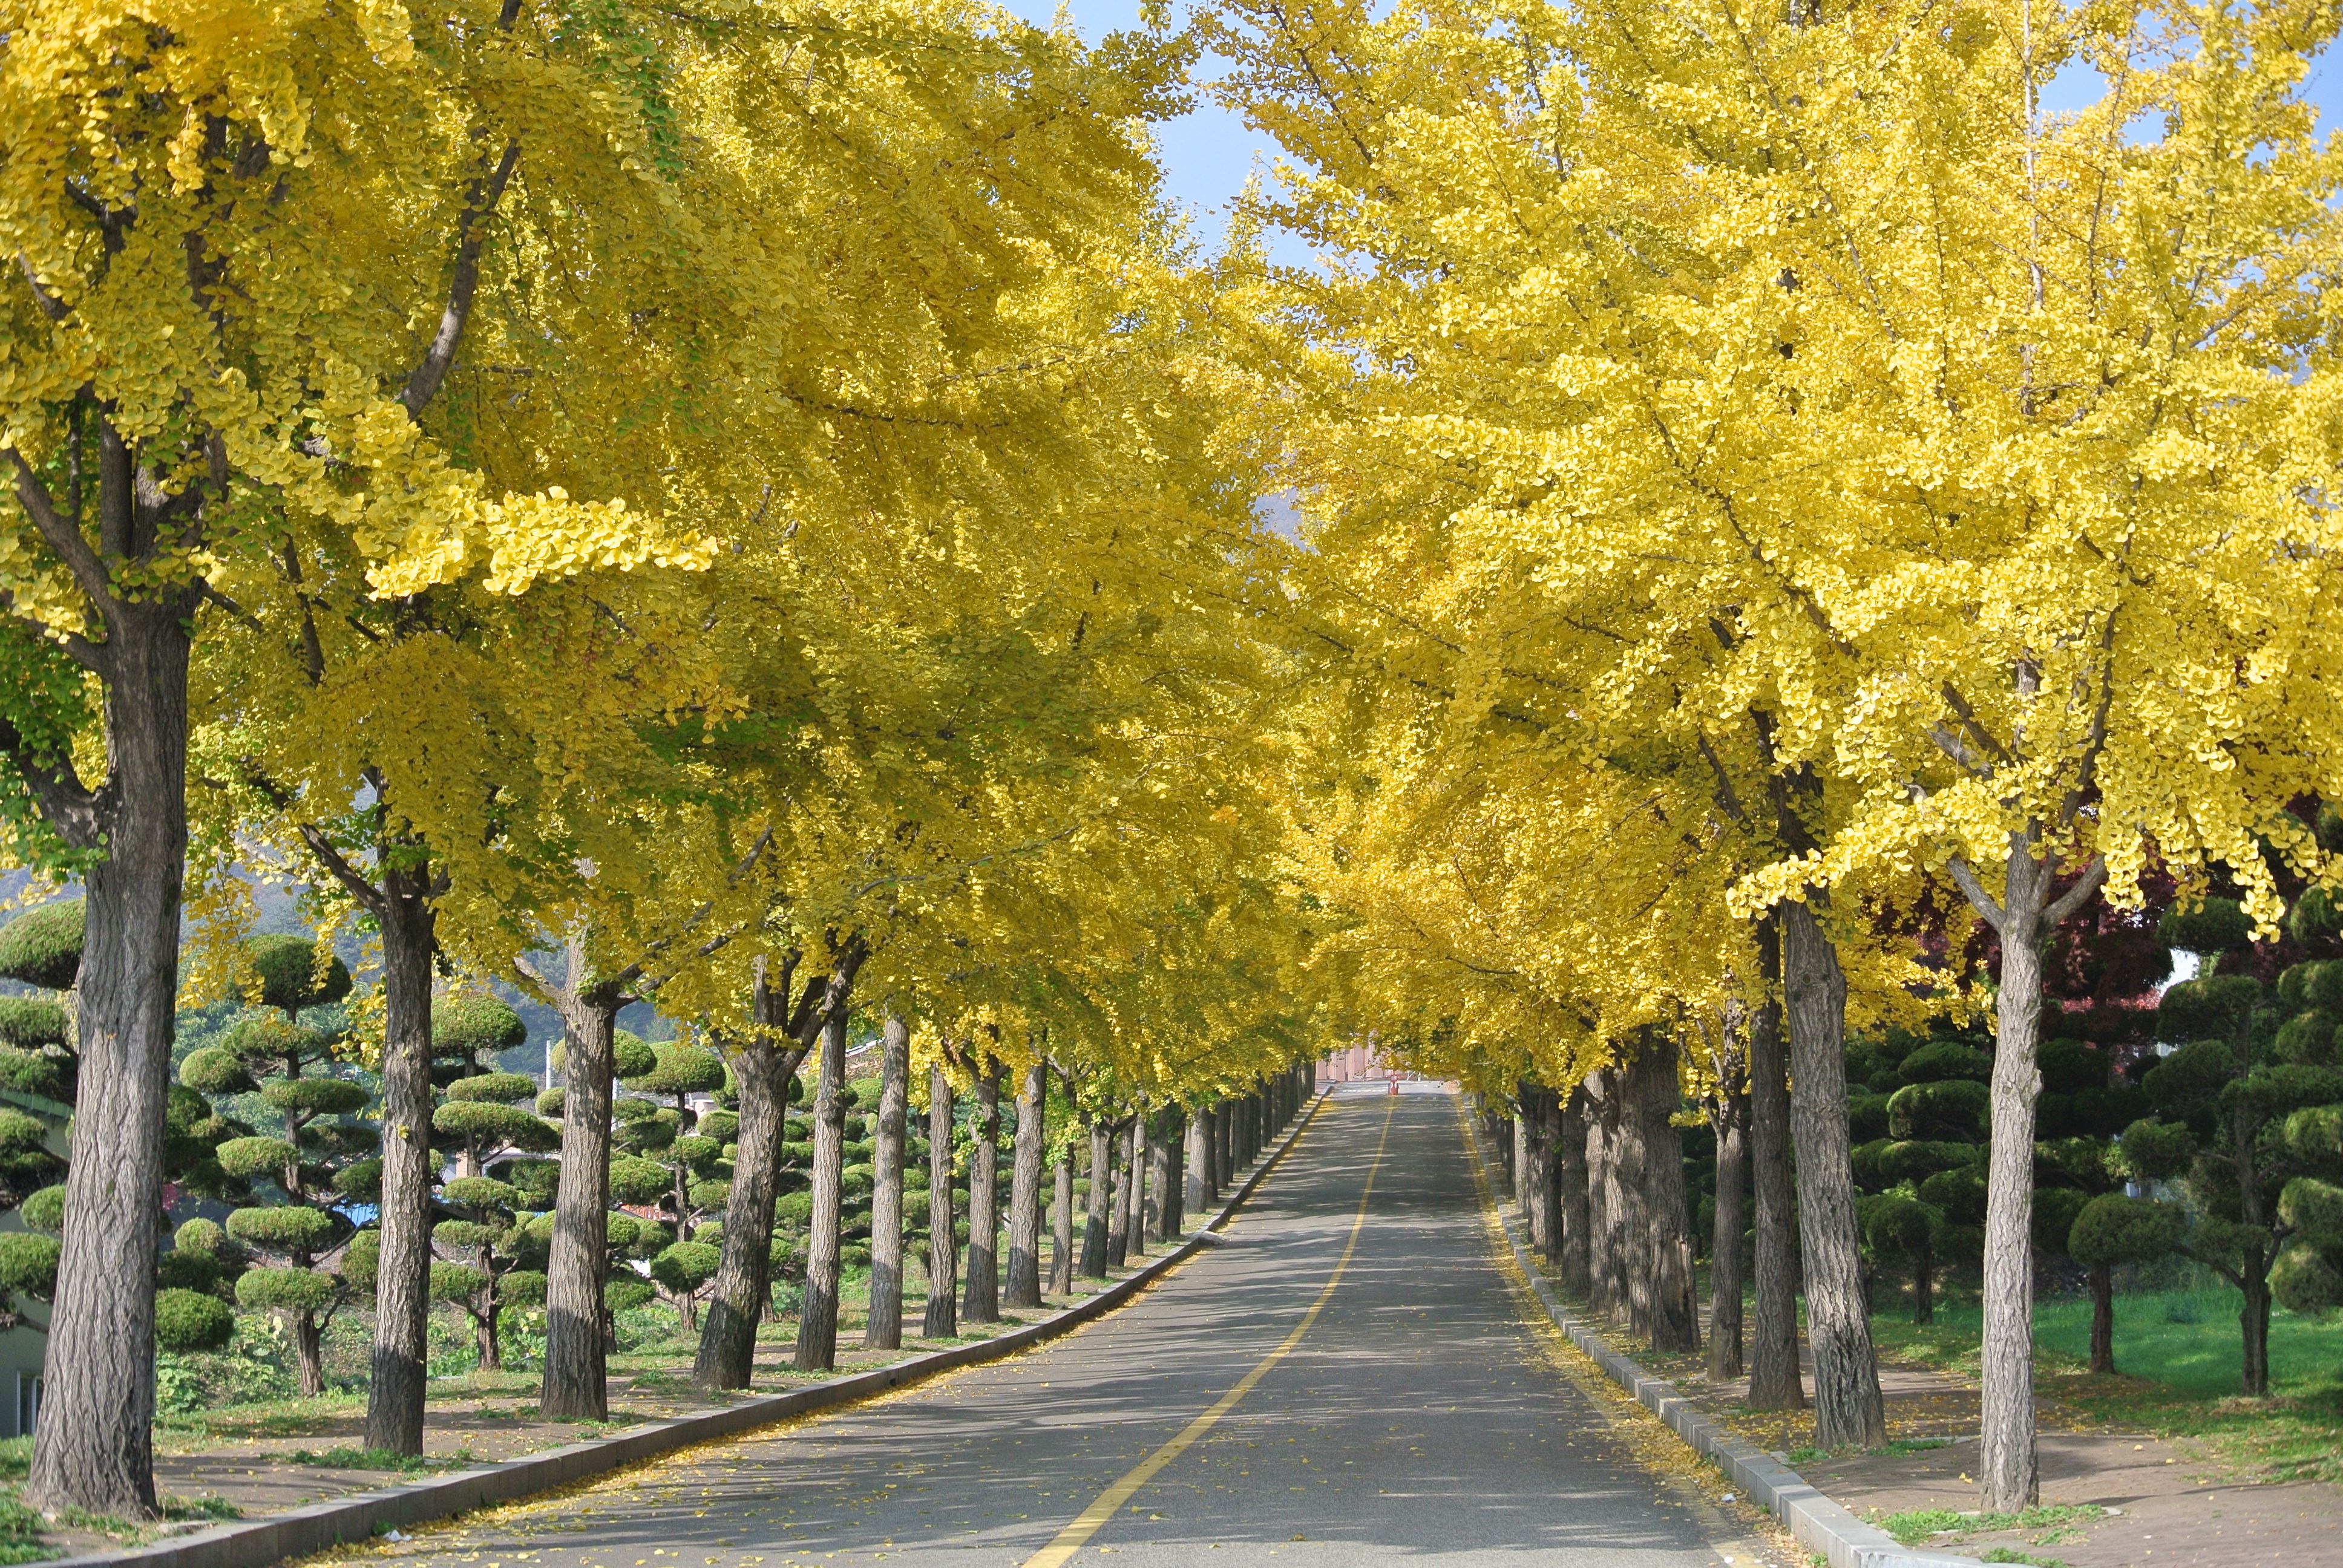
tree, branch, plant, wood, leaf, flower, autumn, season, bank, avenue, deciduous, ginkgo, flowering plant, maidenhair tree, woody plant, land plant